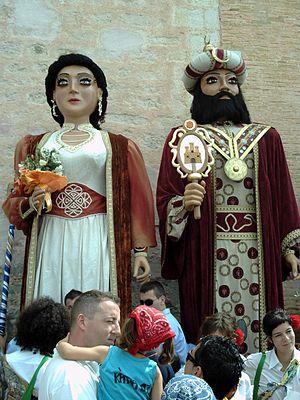
Sitges est une commune de la province de Barcelone en Catalogne. Elle est l'une des six communes de la comarque du Garraf. Elle compte une population de plus de 28 000 habitants.